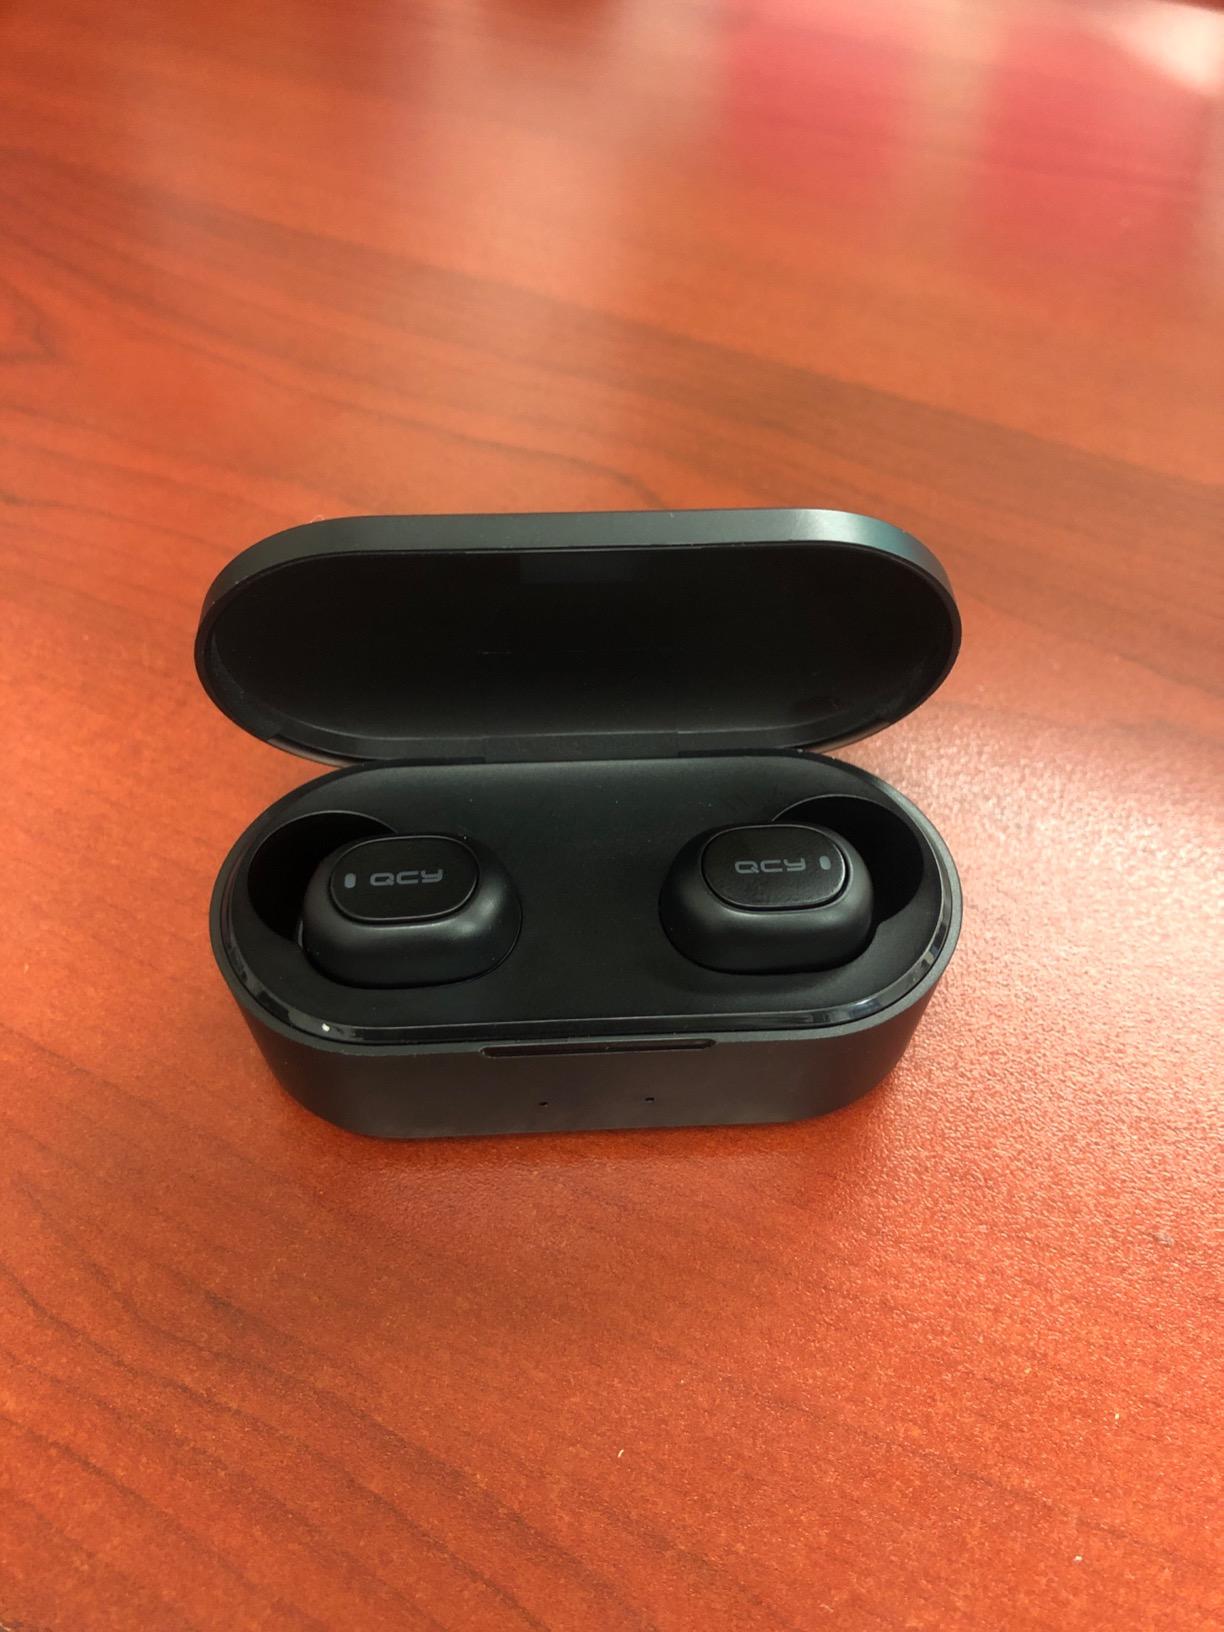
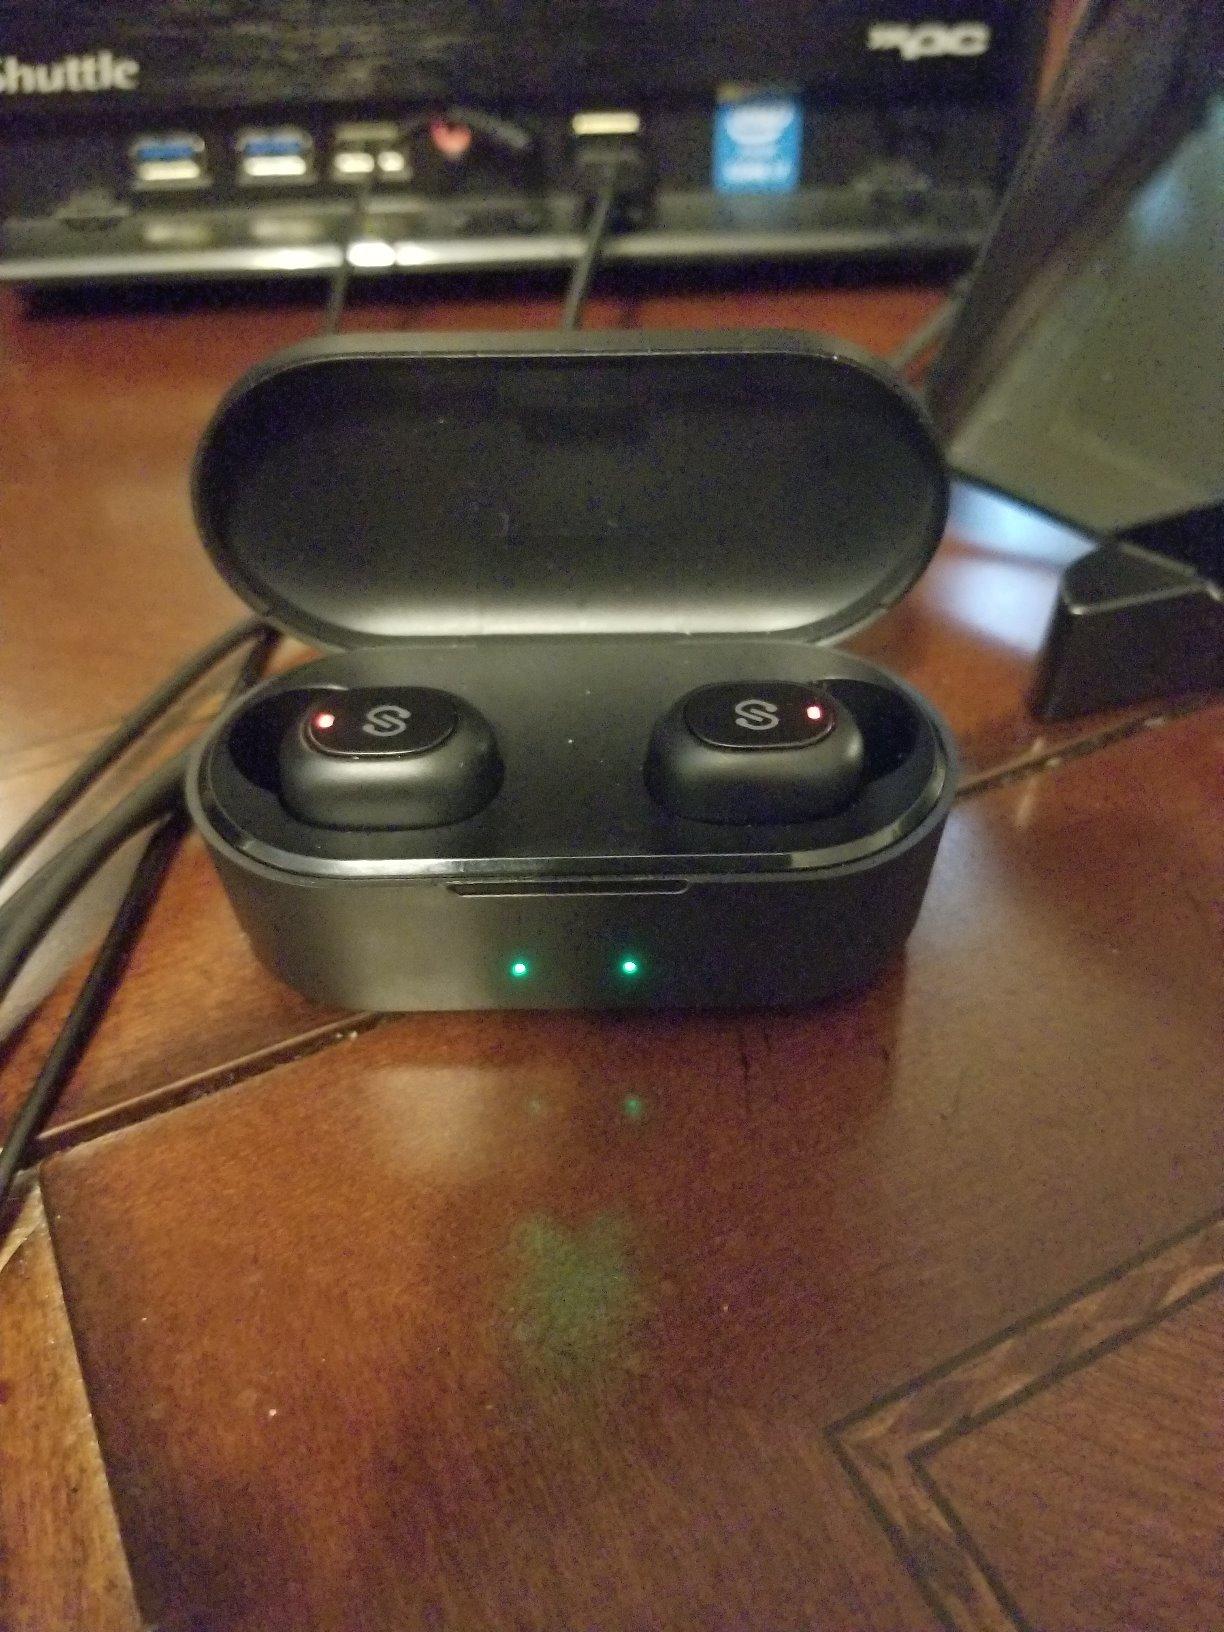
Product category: earbuds
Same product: no